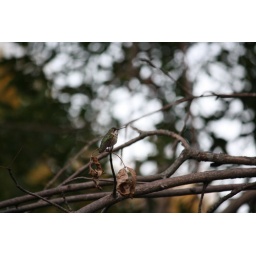
A female ruby-throated hummingbird pauses between feedings to perch in a dead tree branch in our back yard.